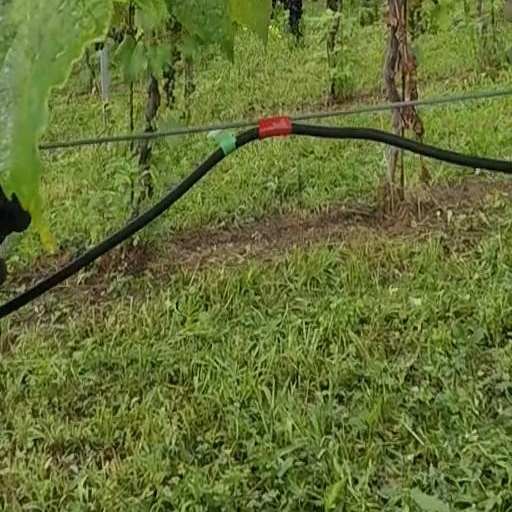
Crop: grape